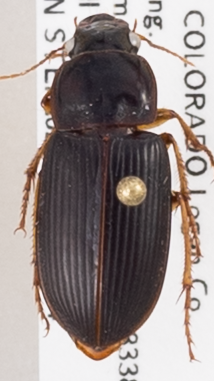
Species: Harpalus pensylvanicus
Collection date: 2019-07-24 04:00:00
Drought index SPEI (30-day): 0.63
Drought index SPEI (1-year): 1.01
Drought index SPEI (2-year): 0.8